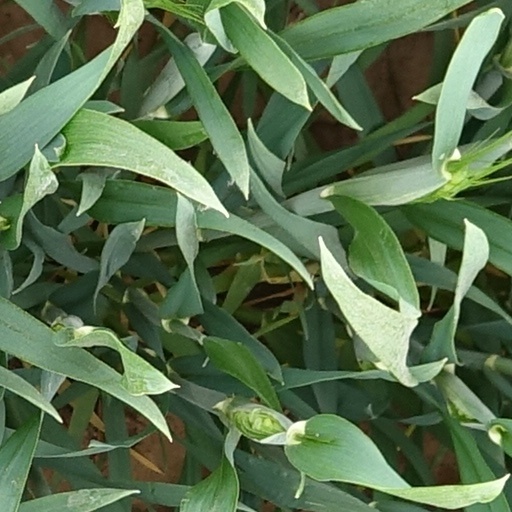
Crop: wheat